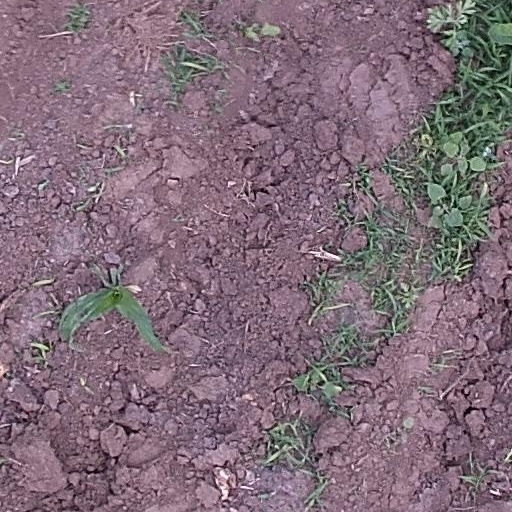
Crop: maize; corn